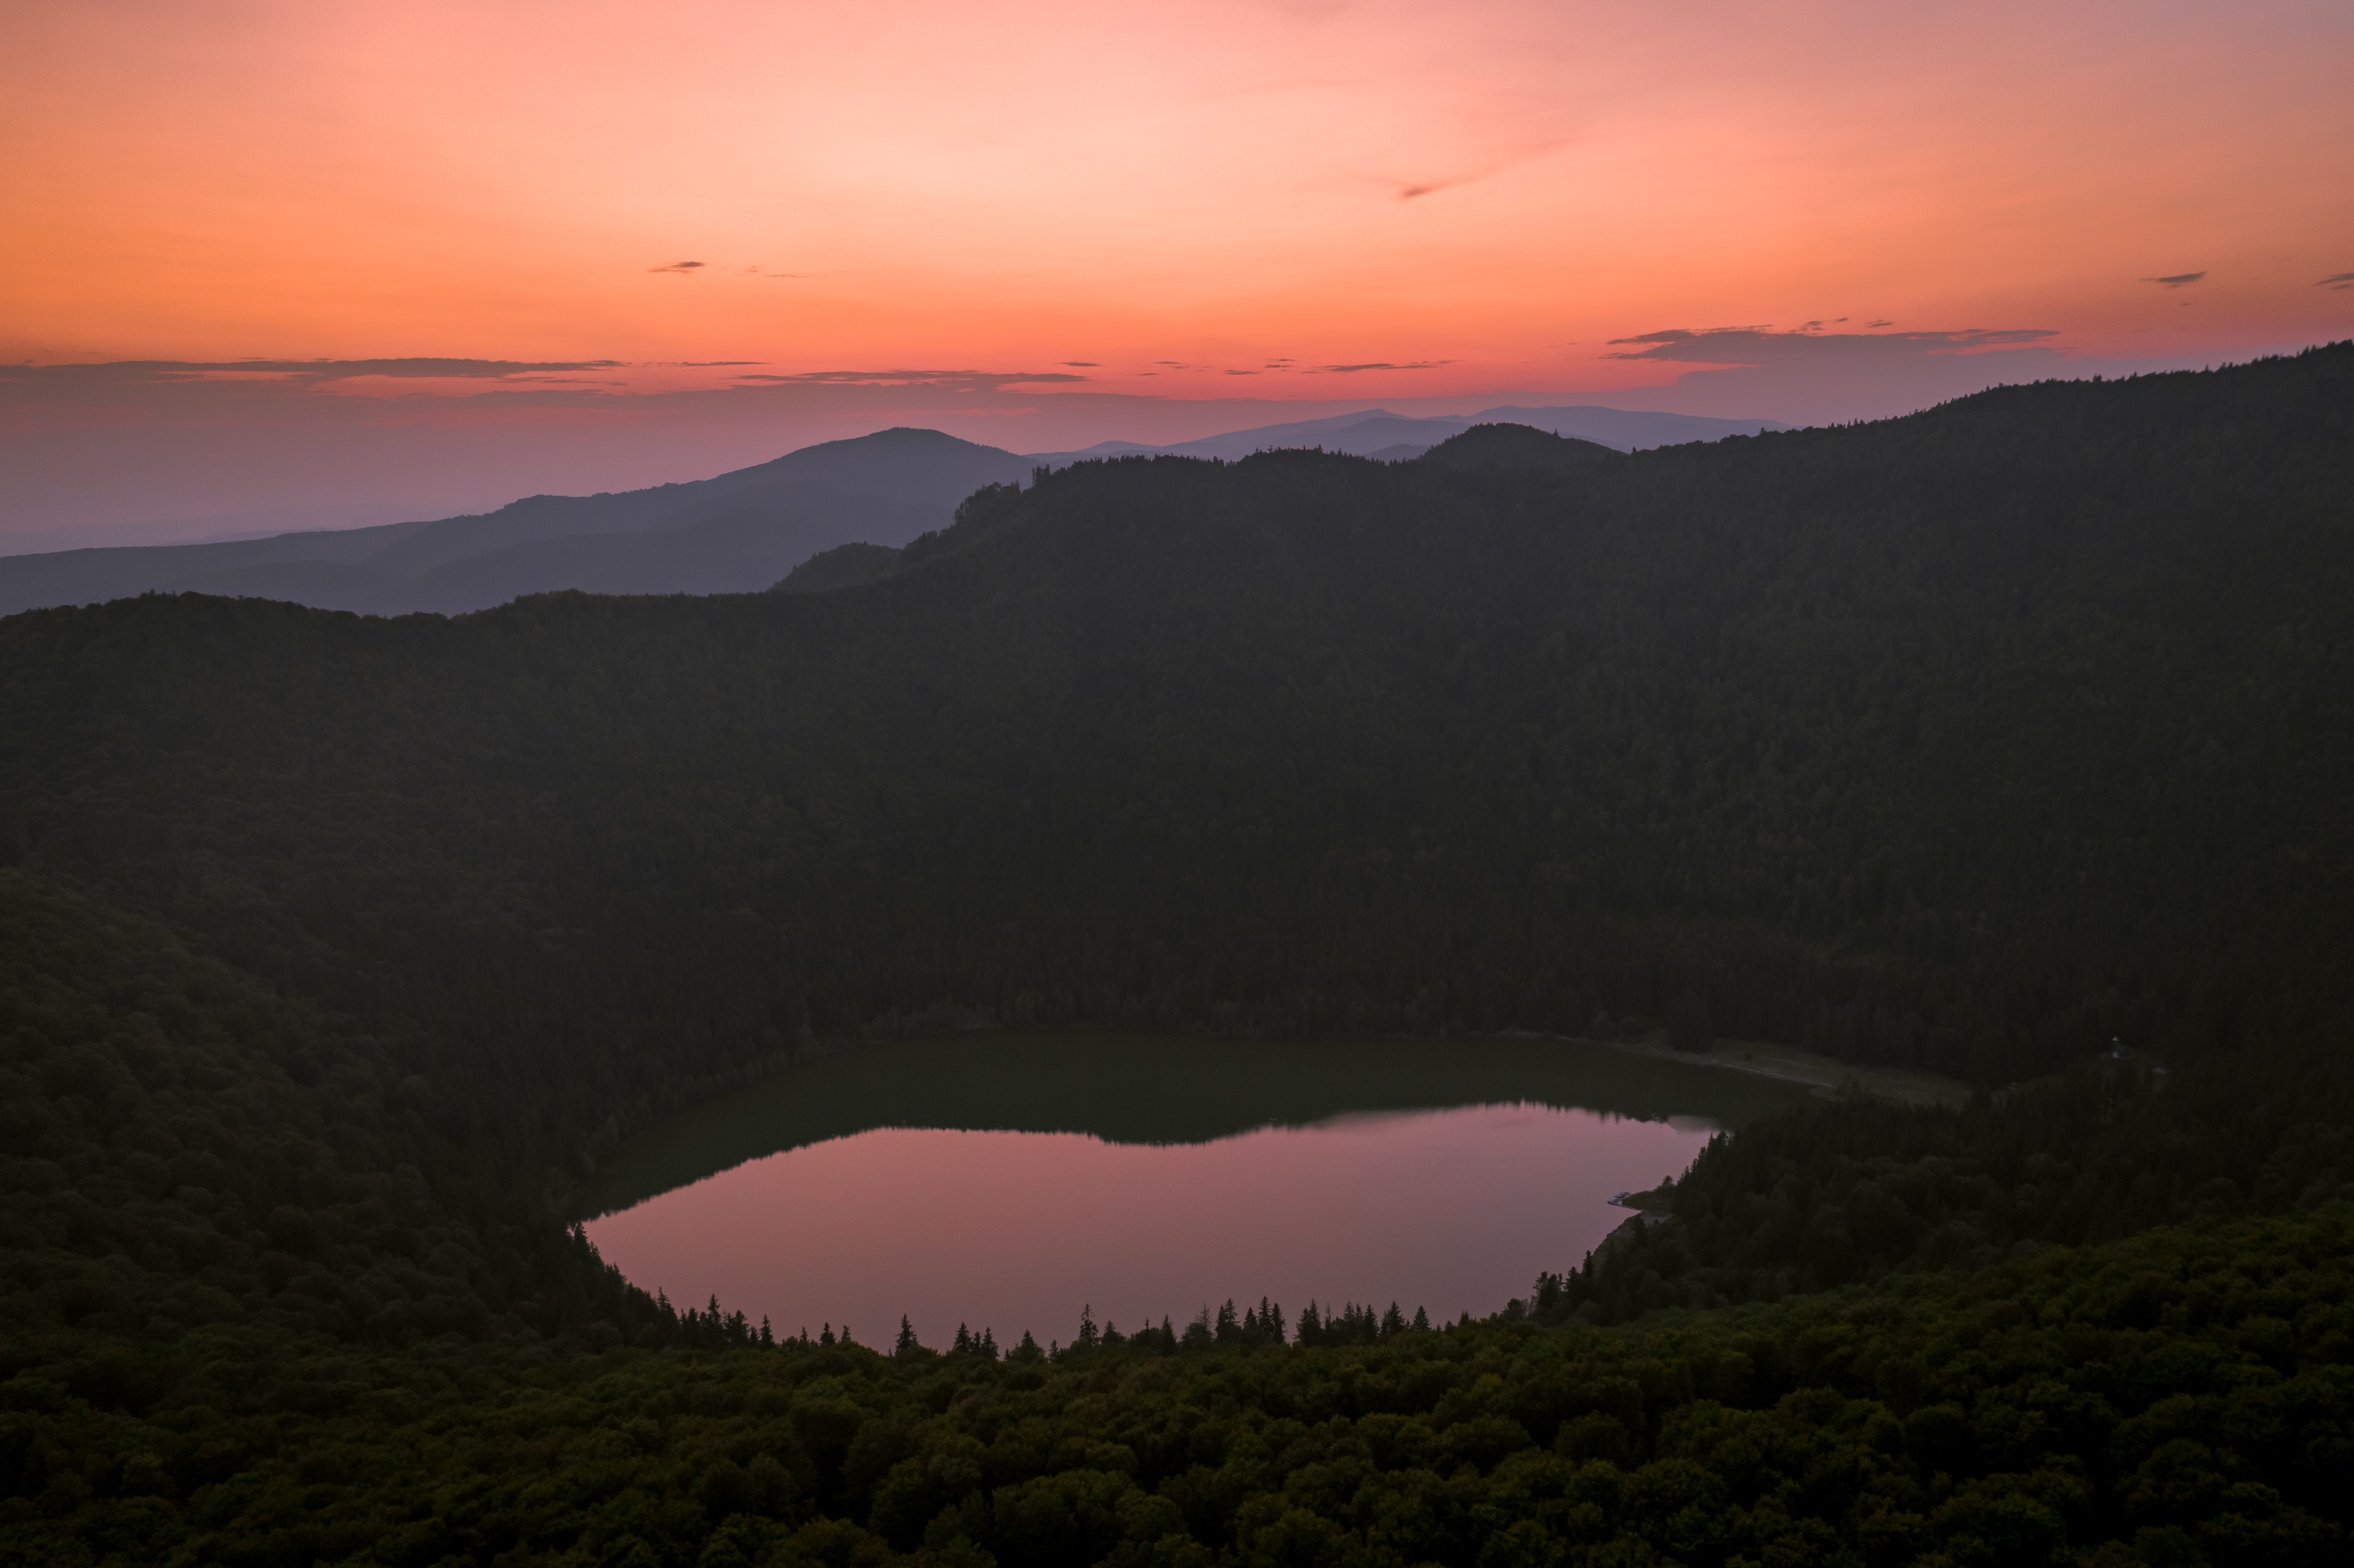
sky, cloud, water, water resources, atmosphere, mountain, ecoregion, natural landscape, dusk, highland, sunlight, lake, maar, body of water, atmospheric phenomenon, horizon, bank, landscape, afterglow, mountainous landforms, sunrise, sunset, mountain range, calm, hill, lacustrine plain, red sky at morning, dawn, reservoir, tree, lake district, wilderness, geology, reflection, evening, cumulus, loch, fell, tarn, mist, hill station, ridge, sun, plateau, valley, night, sound, volcanic crater, sea, crater lake, caldera, river